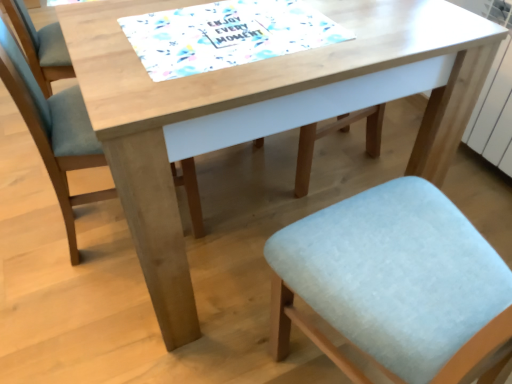
Question: From a real-world perspective, what is the location of a free spot below white paper placemat at center? Please provide its 2D coordinates.
Answer: [(0.466, 0.071)]